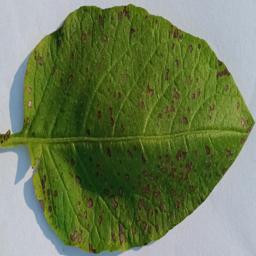
Etiqueta: Tizon_Temprano